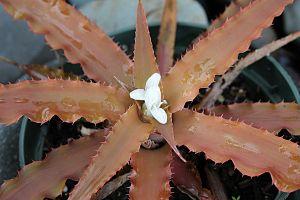
Cryptanthus warren-loosei est une espèce de plantes de la famille des Bromeliaceae, endémique du Brésil et décrite en 1993 par le botaniste brésilien Elton Leme.